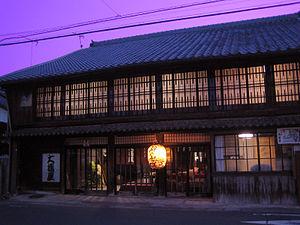
.
Les formes traditionnelles d'éclairage au Japon sont constituées de quatre sources de lumière :
Akasaka-juku était la trente-sixième des cinquante-trois stations qui jalonnaient la route du Tōkaidō, l'axe principal dans le Japon de l'ère Edo.